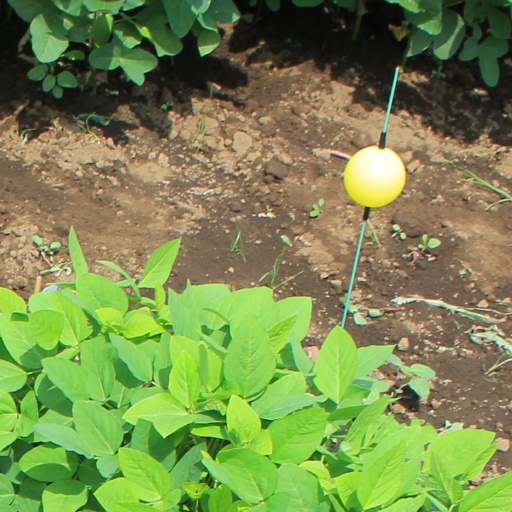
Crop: soybean